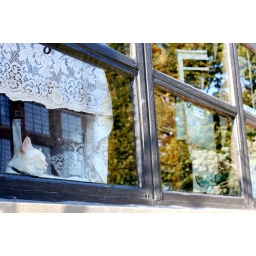
This cat was sleeping in the window of an antique shop. It was too perfect